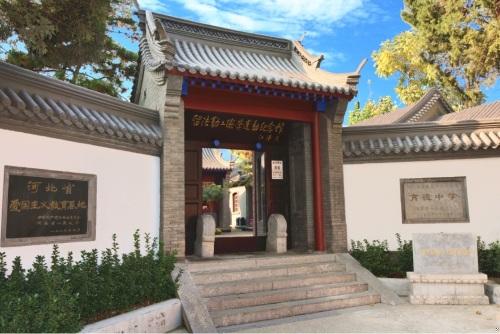
地标名称：保定留法勤工俭学运动纪念馆
所在城市：保定市·莲池区